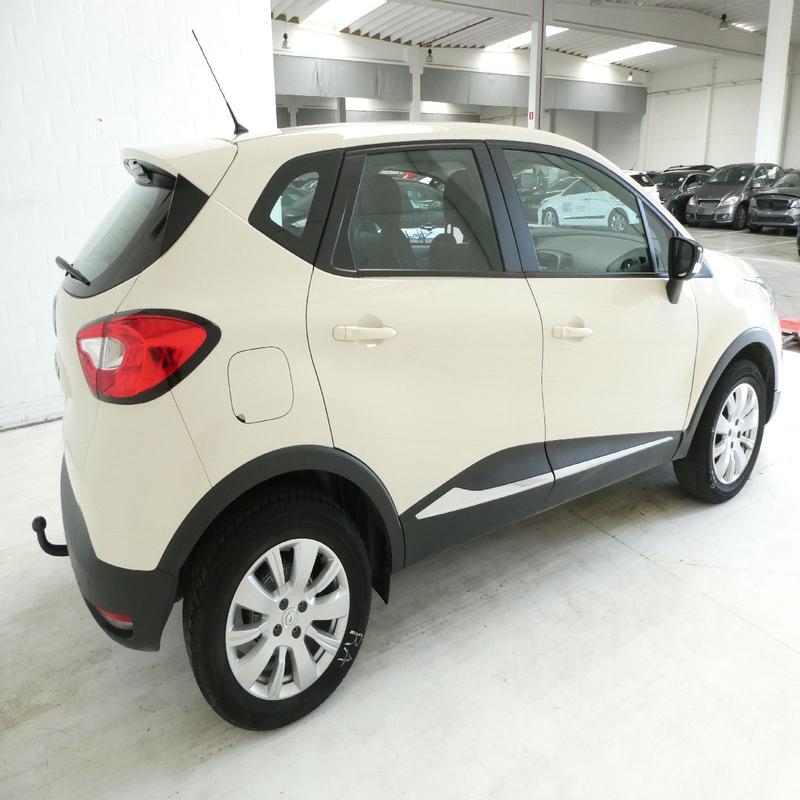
Aucun dommage détecté.
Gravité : aucun